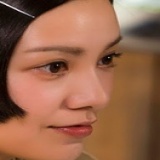
diễn viên Quách Thái Khiết